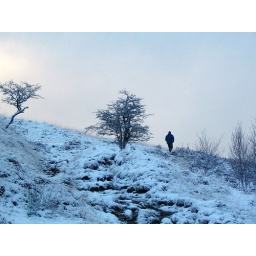
Man walking his dog by Ramsden Reservoir, Christmas Day 2004